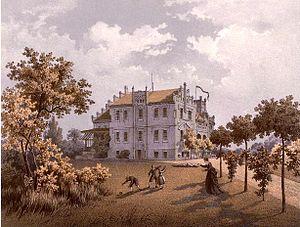
Przetocznica est un village polonais de la gmina de Skąpe dans la powiat de Świebodzin de la voïvodie de Lubusz dans l'ouest de la Pologne.